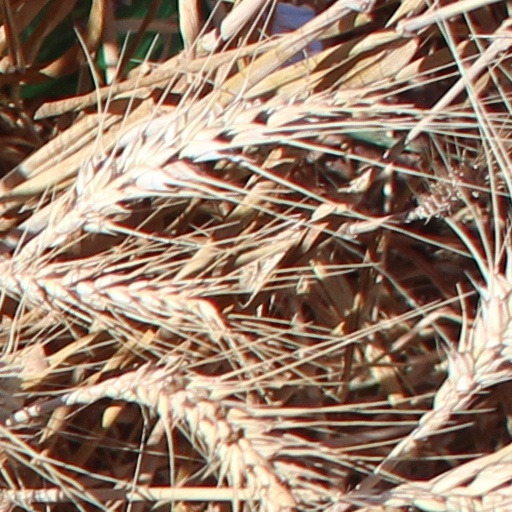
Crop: wheat